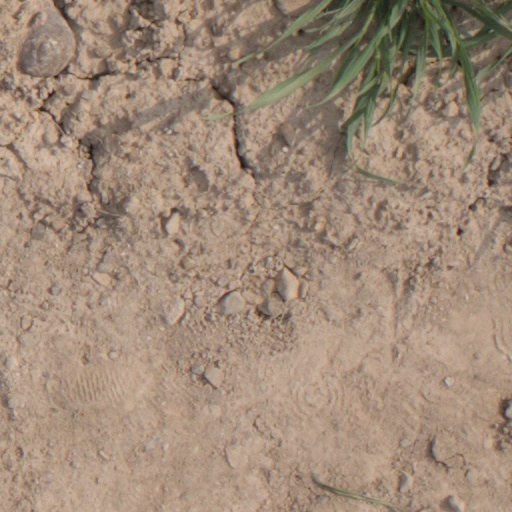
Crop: wheat